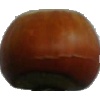
Label: Nut Forest 1